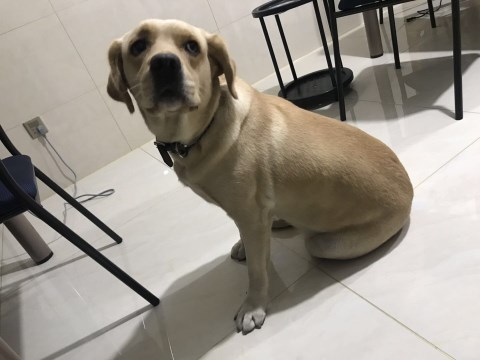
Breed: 3580-n000122-Labrador_retriever